Charles Street Transit Terminal

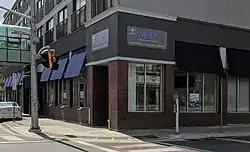

The Charles St. Terminal has become redundant due to the Region of Waterloo's ambitious transportation plans. With the implementation of a rapid-transit backbone which decentralized bus routes and required fewer platforms at a single downtown location taking effect on June 24, 2019, Grand River Transit buses no longer had a need to serve a central terminal as they now fed Ion stations directly.